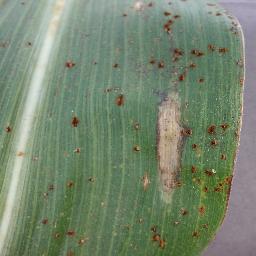
Label: Corn___Northern_Leaf_Blight